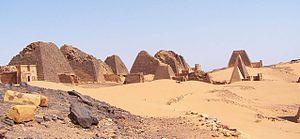
Cet article recense les sites inscrits au patrimoine mondial au Soudan.